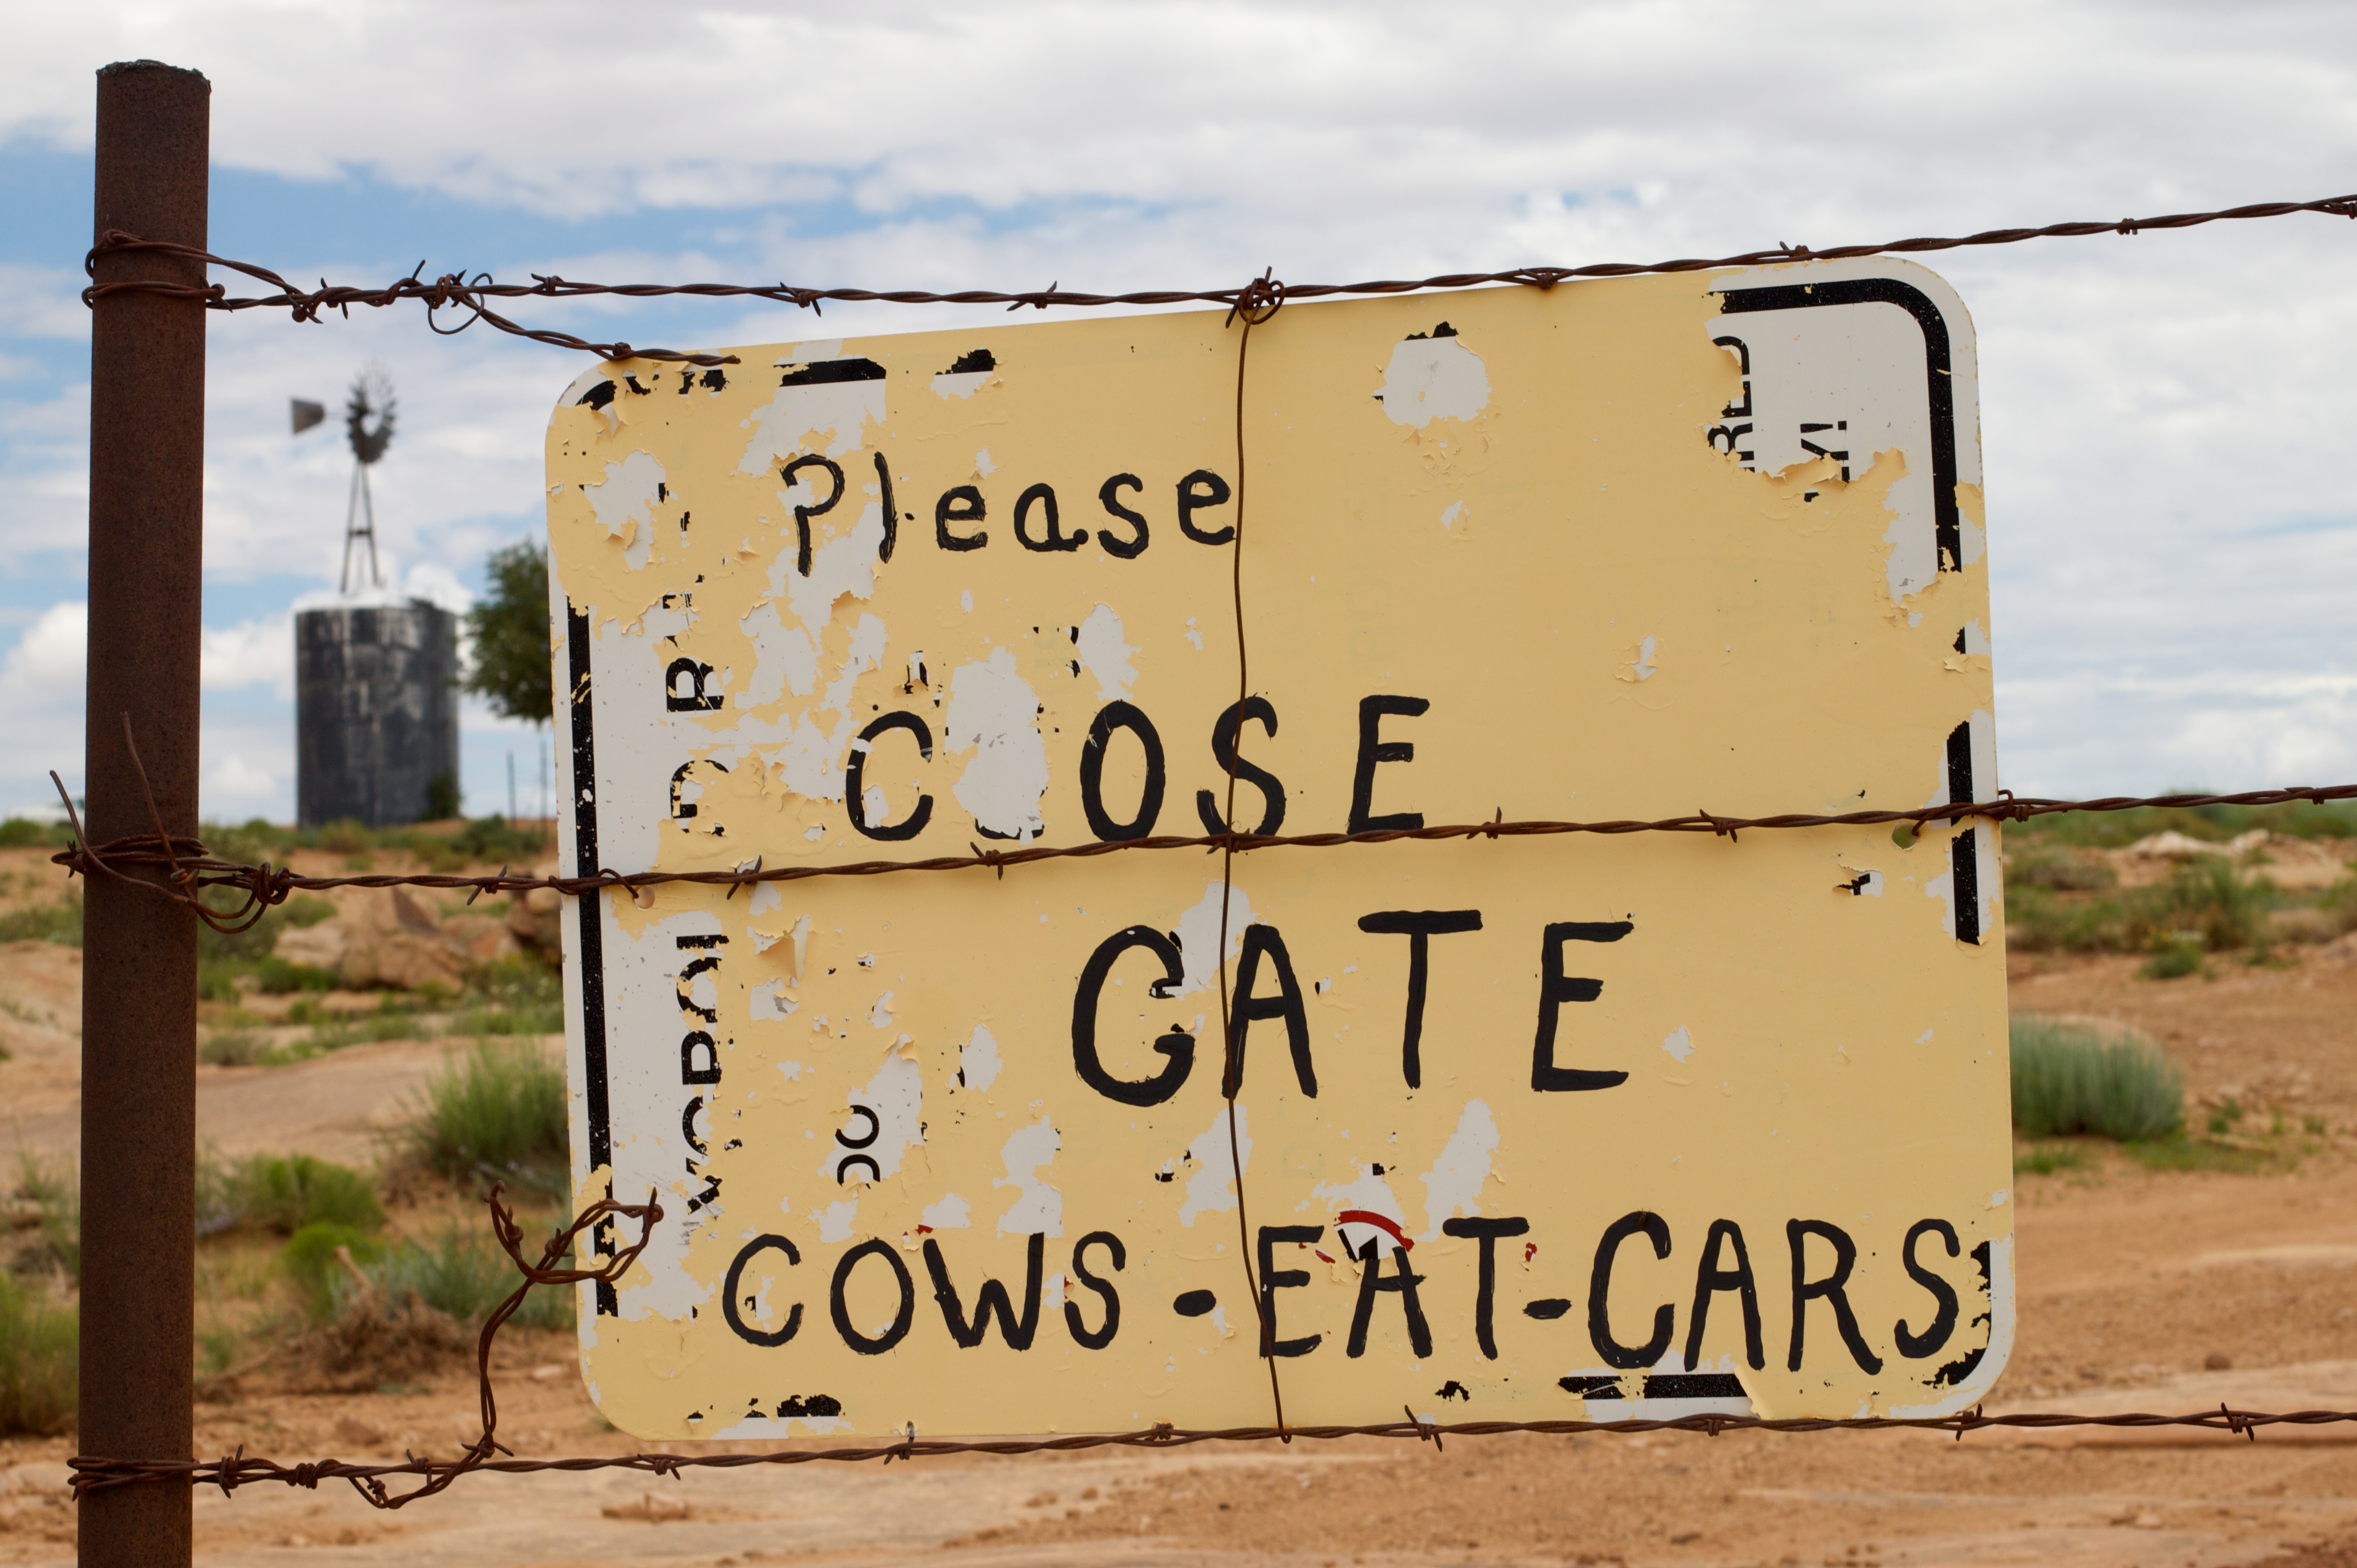
wall, sign, rockartranch, dwcffsigns